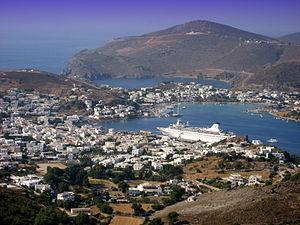
Skala, en grec Σκάλα, est le port principal de l'île de Patmos située dans îles du Dodécanèse.